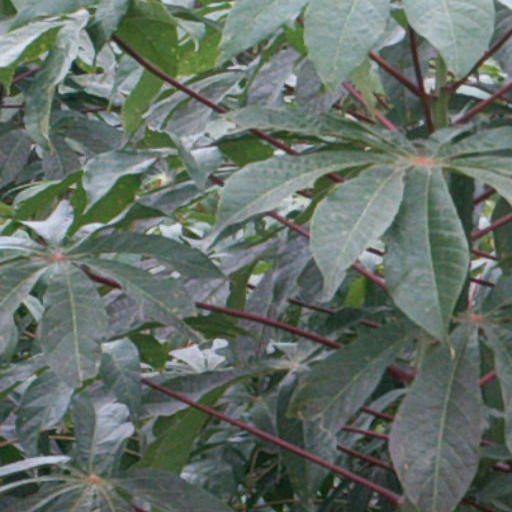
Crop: cassava